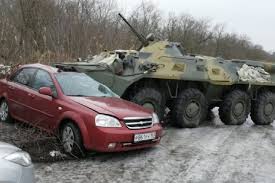
Label: BTR-80